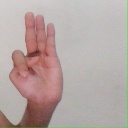
अक्षर: भ